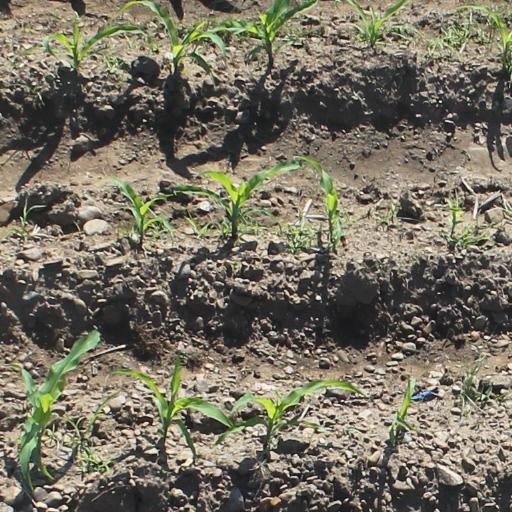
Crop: maize; corn